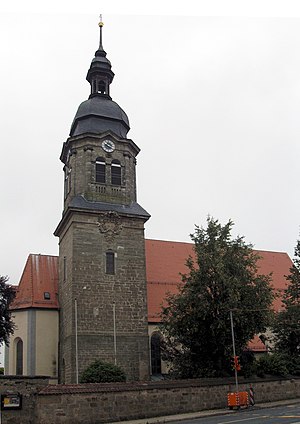
Aurach (Landkreis Ansbach)
Kirke i Aurach
Aurach er en kommune i Landkreis Ansbach i i Regierungsbezirk Mittelfranken i den tyske delstat Bayern.